Deep Space 1

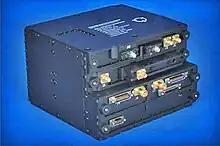
A Small Deep Space Transponder

The Small Deep Space Transponder (SDST) is a compact and lightweight radio-communications system. Aside from using miniaturized components, the SDST is capable of communicating over the K band. Because this band is higher in frequency than bands currently in use by deep-space missions, the same amount of data can be sent by smaller equipment in space and on the ground. Conversely, existing DSN antennas can split time among more missions. At the time of launch, the DSN had a small number of K receivers installed on an experimental basis; K operations and missions are increasing.